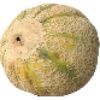
Label: Cantaloupe 2